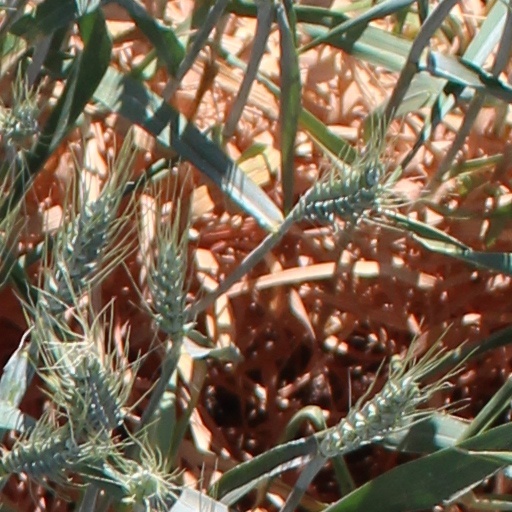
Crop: wheat